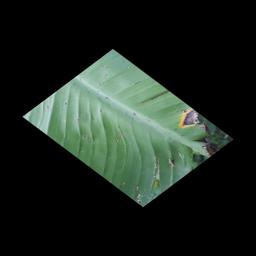
Label: POTASSIUM DEFICIENCY